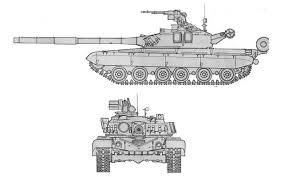
Label: Tank